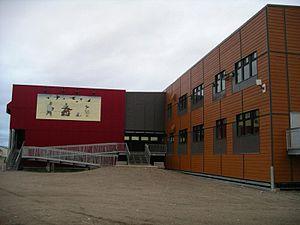
École Ajagudak de Tasiujaq au Québec
Tasiujaq est un village nordique du Nunavik de l'administration régionale Kativik situé dans la région administrative du Nord-du-Québec, au Québec.
La Commission scolaire Kativik est une commission scolaire québécoise desservant les communautés inuites situées au Nunavik.